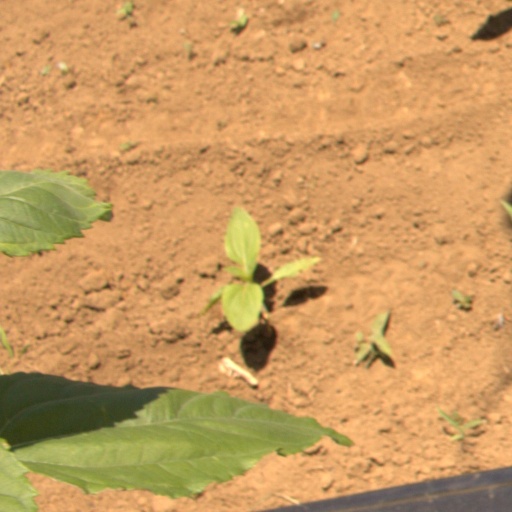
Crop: Jerusalem artichoke